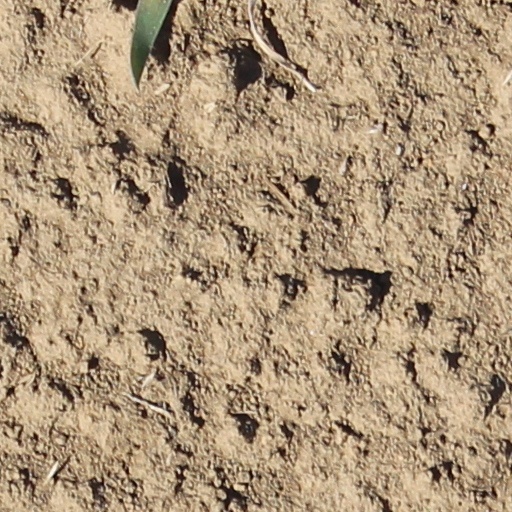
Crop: wheat